Trud Stadium (Ulyanovsk)

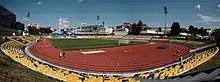
Trud in the football season

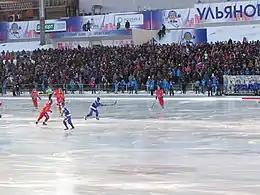
The Bandy World Championship 2016 final

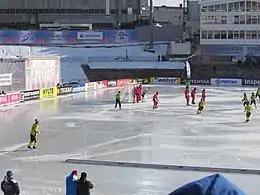
Kazakhstan-Russia, semifinal at the World Championship 2016

Trud Stadium is a bandy arena in Ulyanovsk, Russia. It is the home arena of bandy club Volga-SDYuSShOR, which is playing in the second-tier Russian Bandy Supreme League. With a higher spectator capacity than the more modern Volga-Sport-Arena in the same city, the semi-final Russia participated in and the final of the 2016 Bandy World Championship were played at Trud.